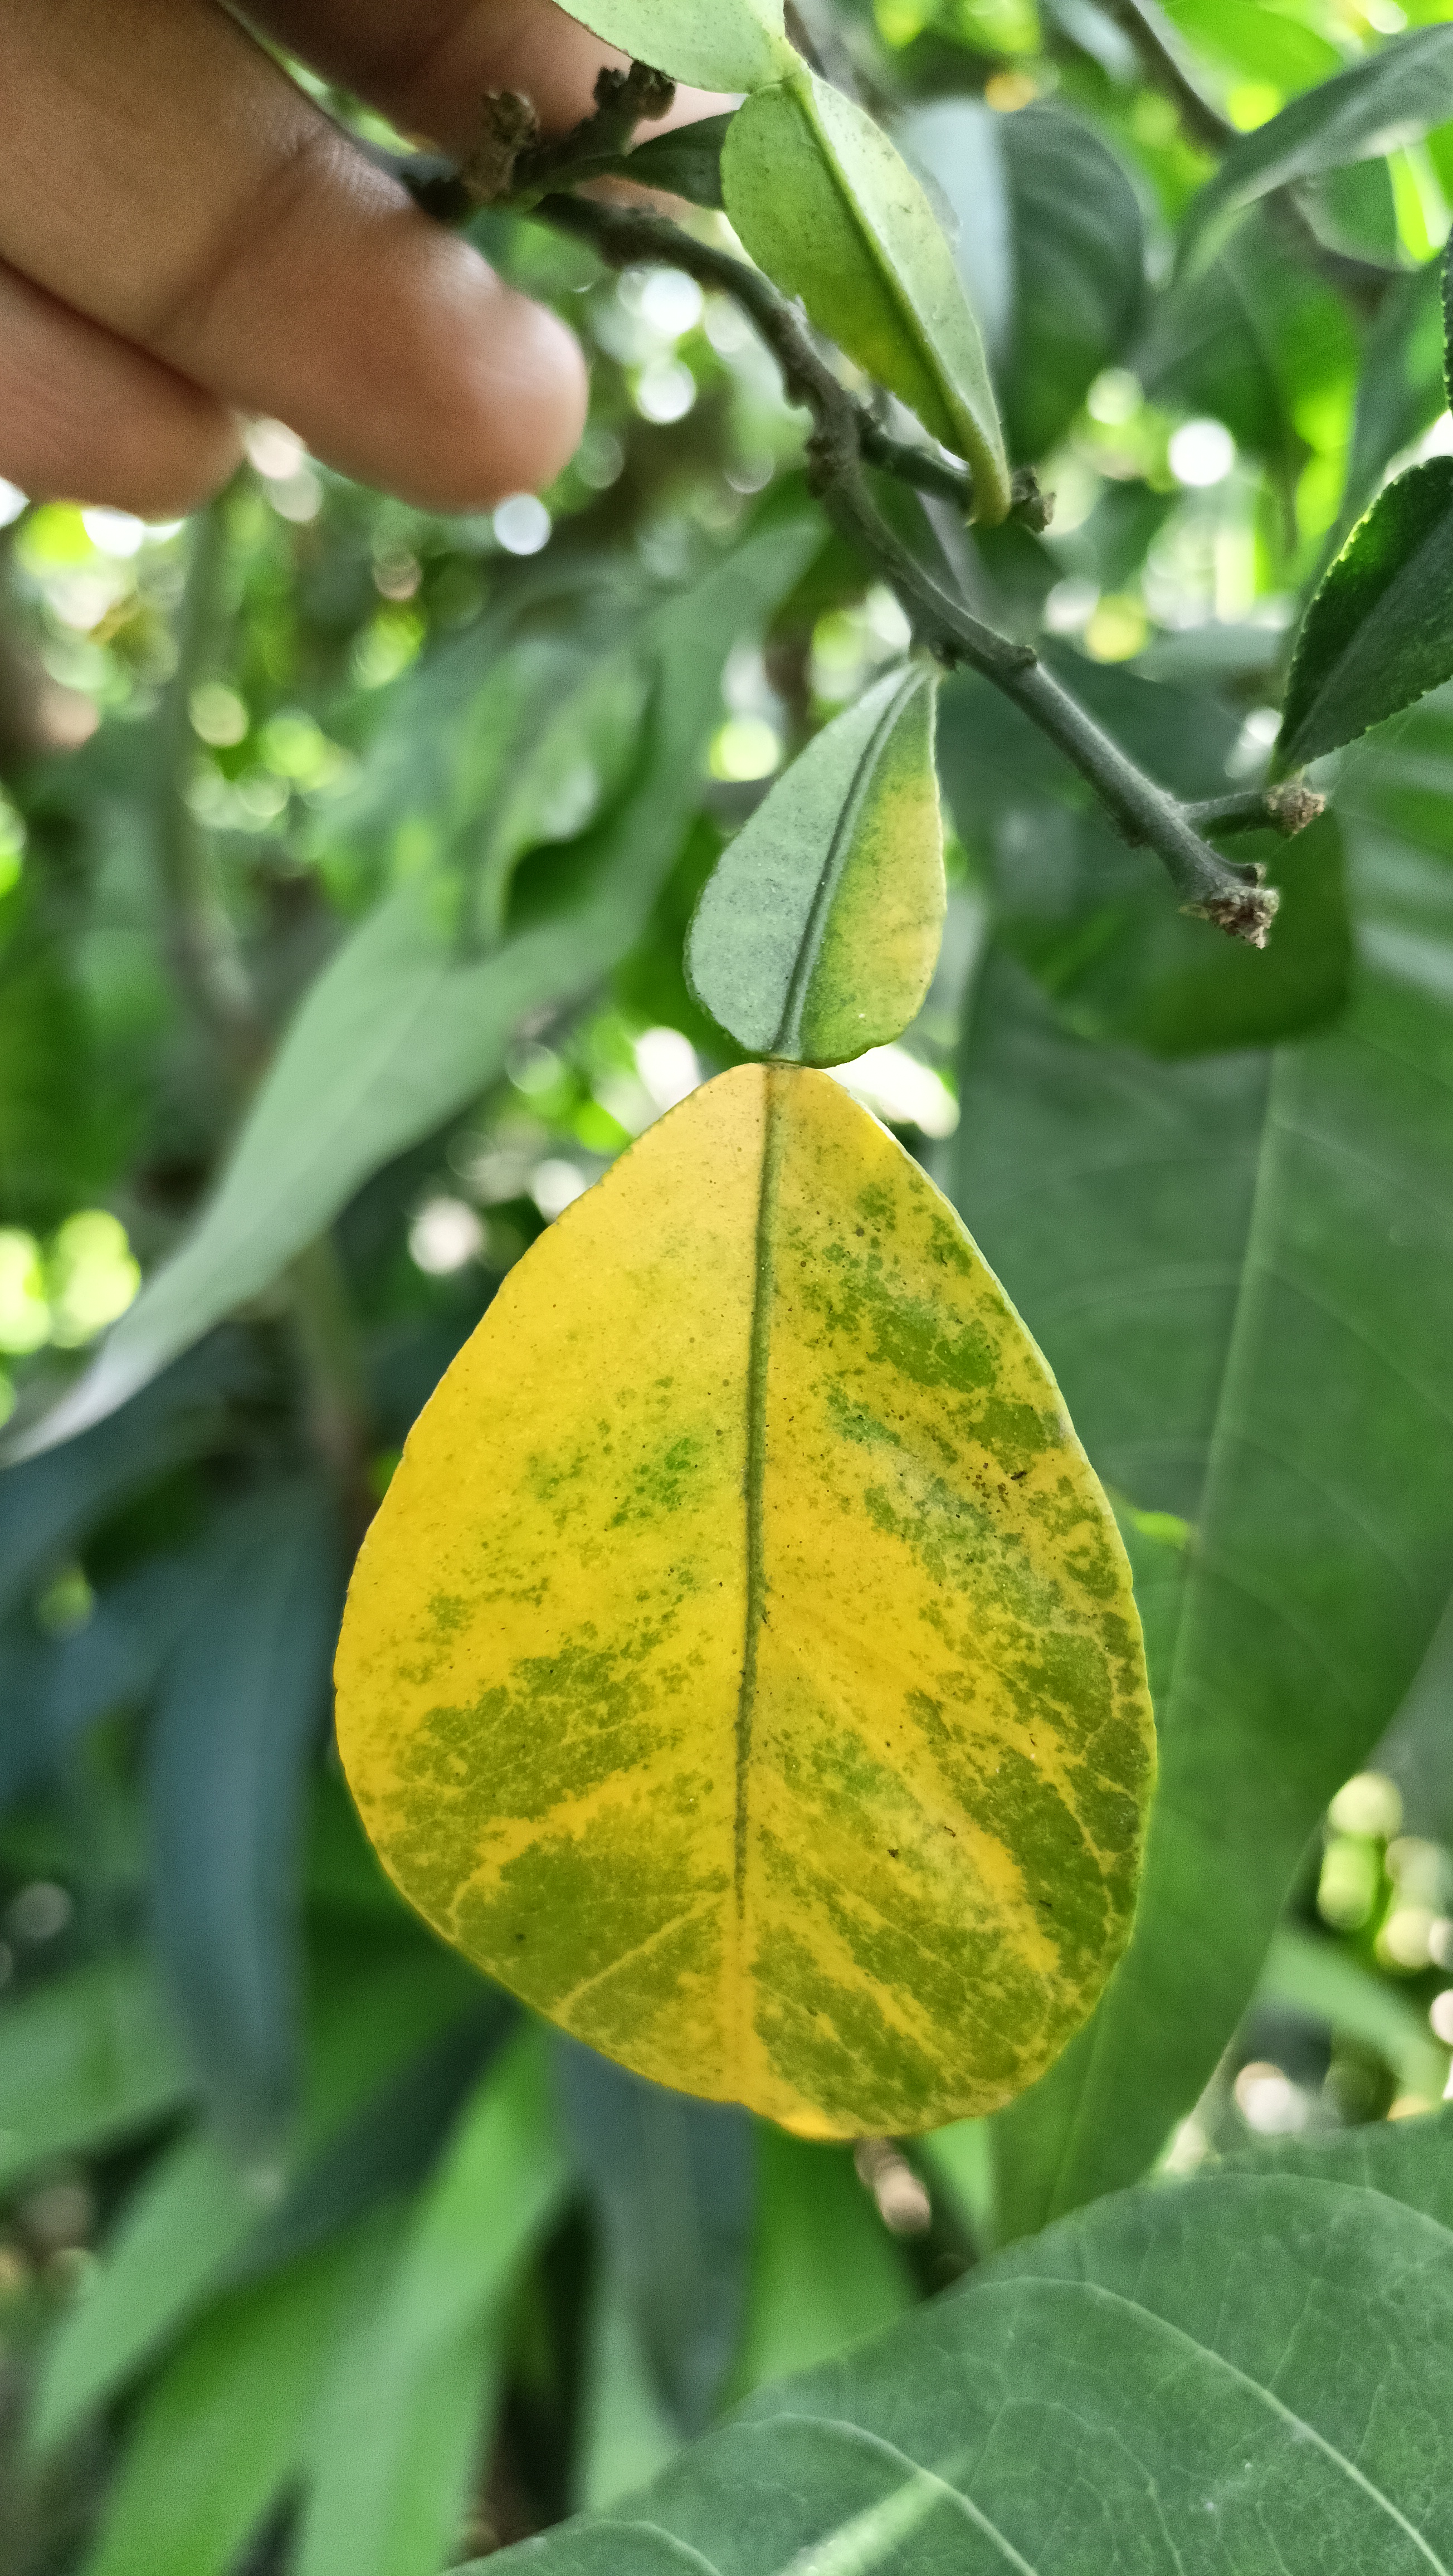
Mandarin leaf variety: Nagpuri